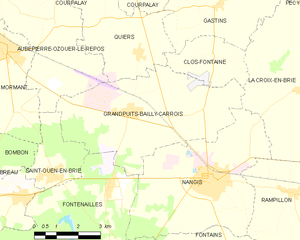
Carte des communes françaises Grandpuits-Bailly-Carrois